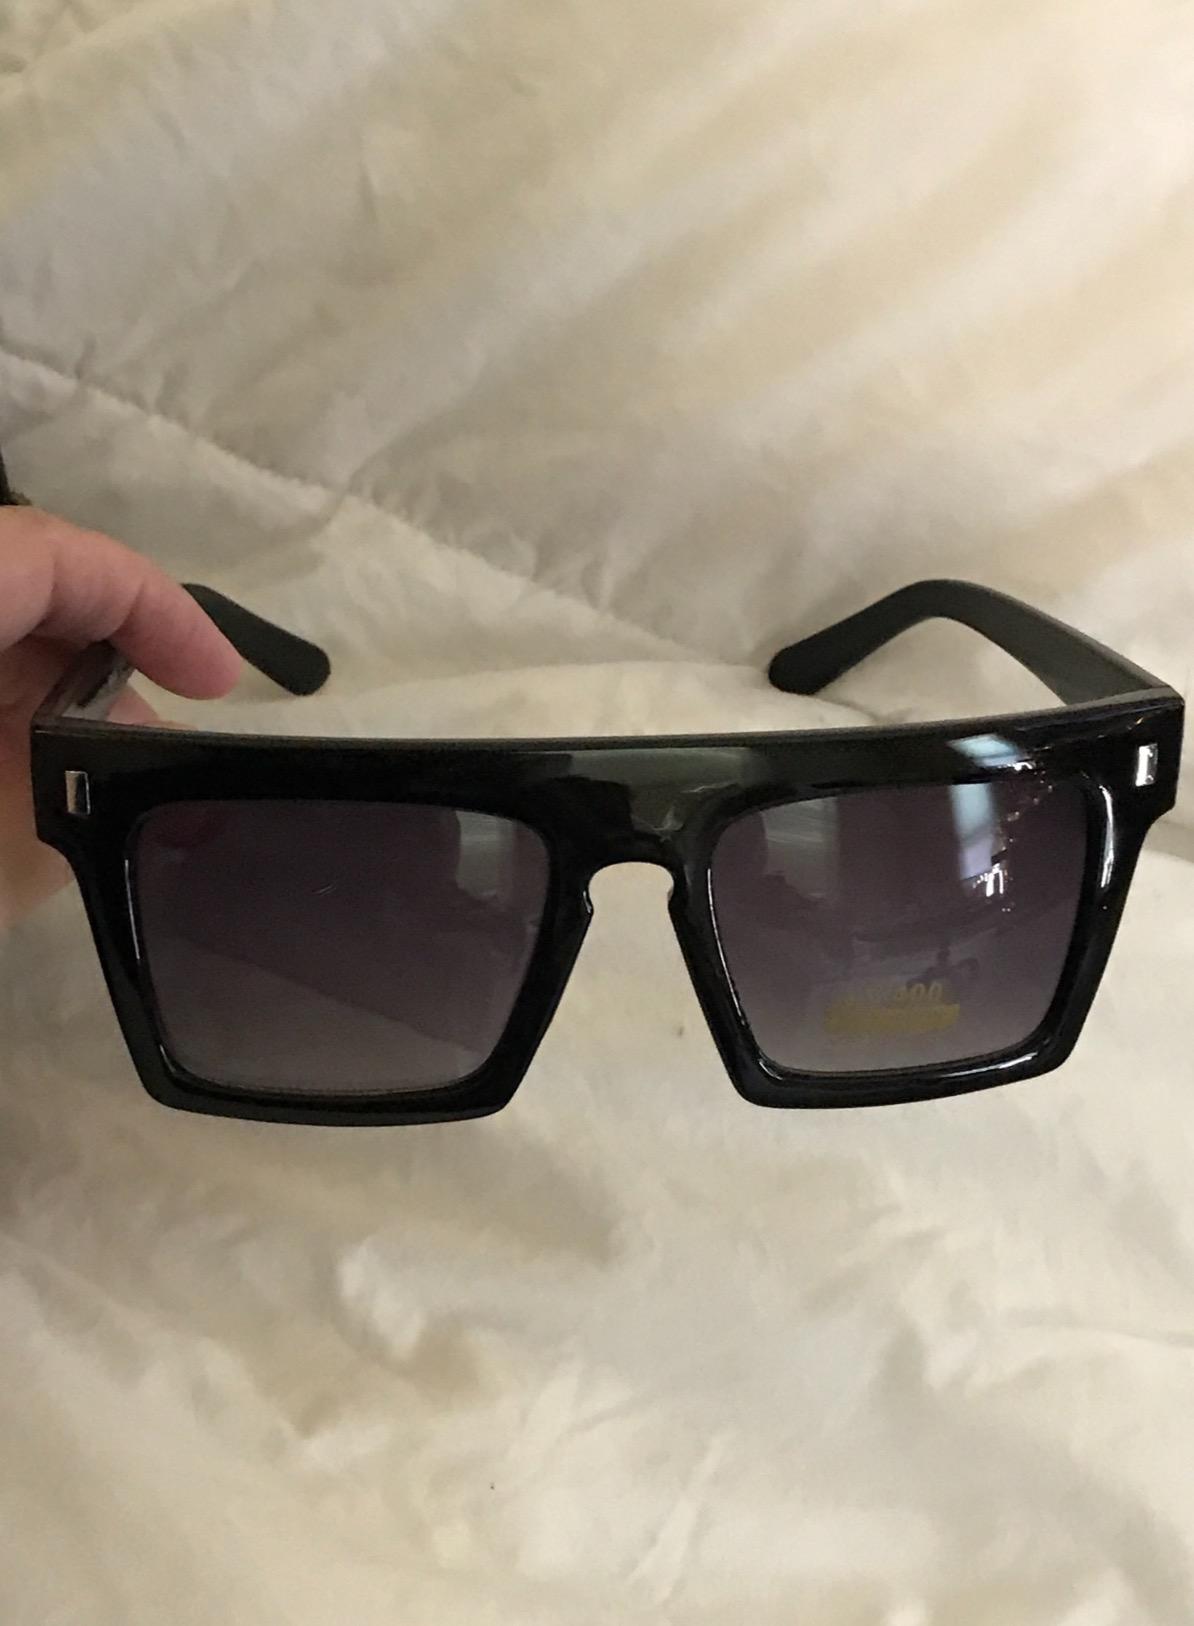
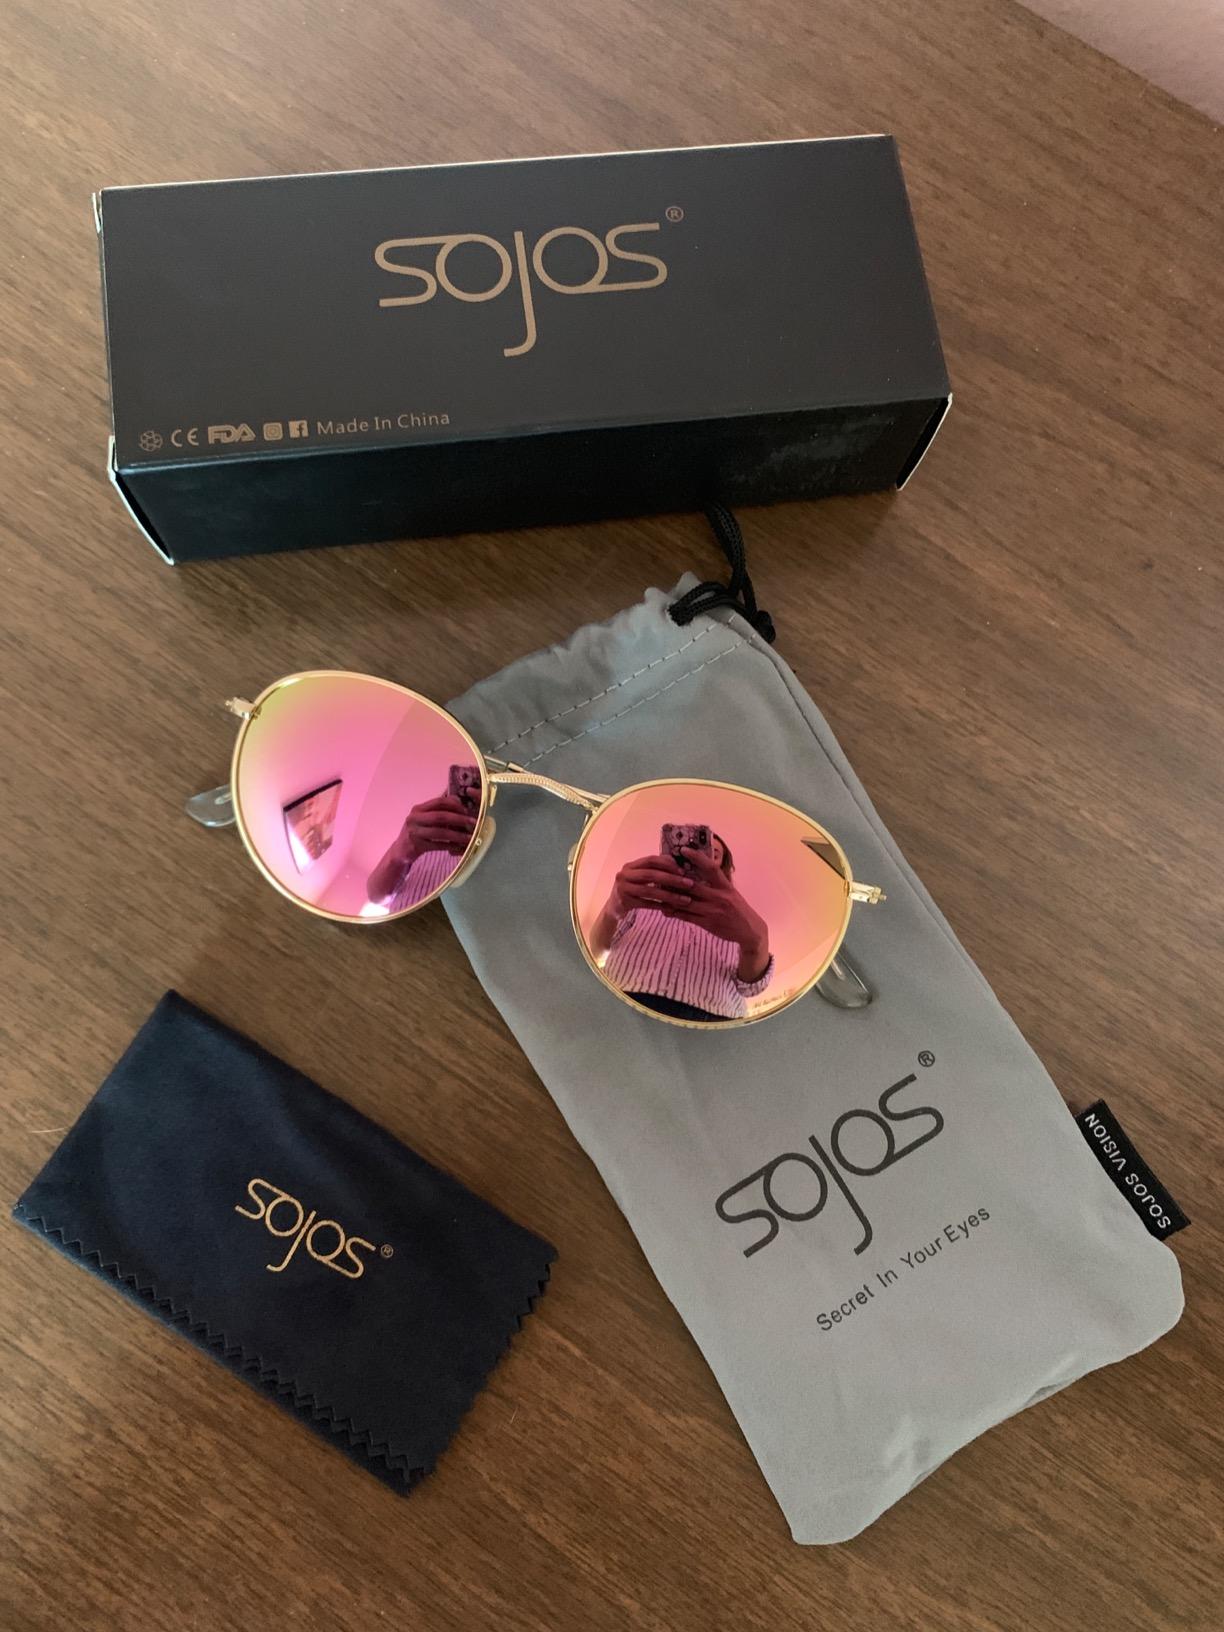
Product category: accessories_sunglasses
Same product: no